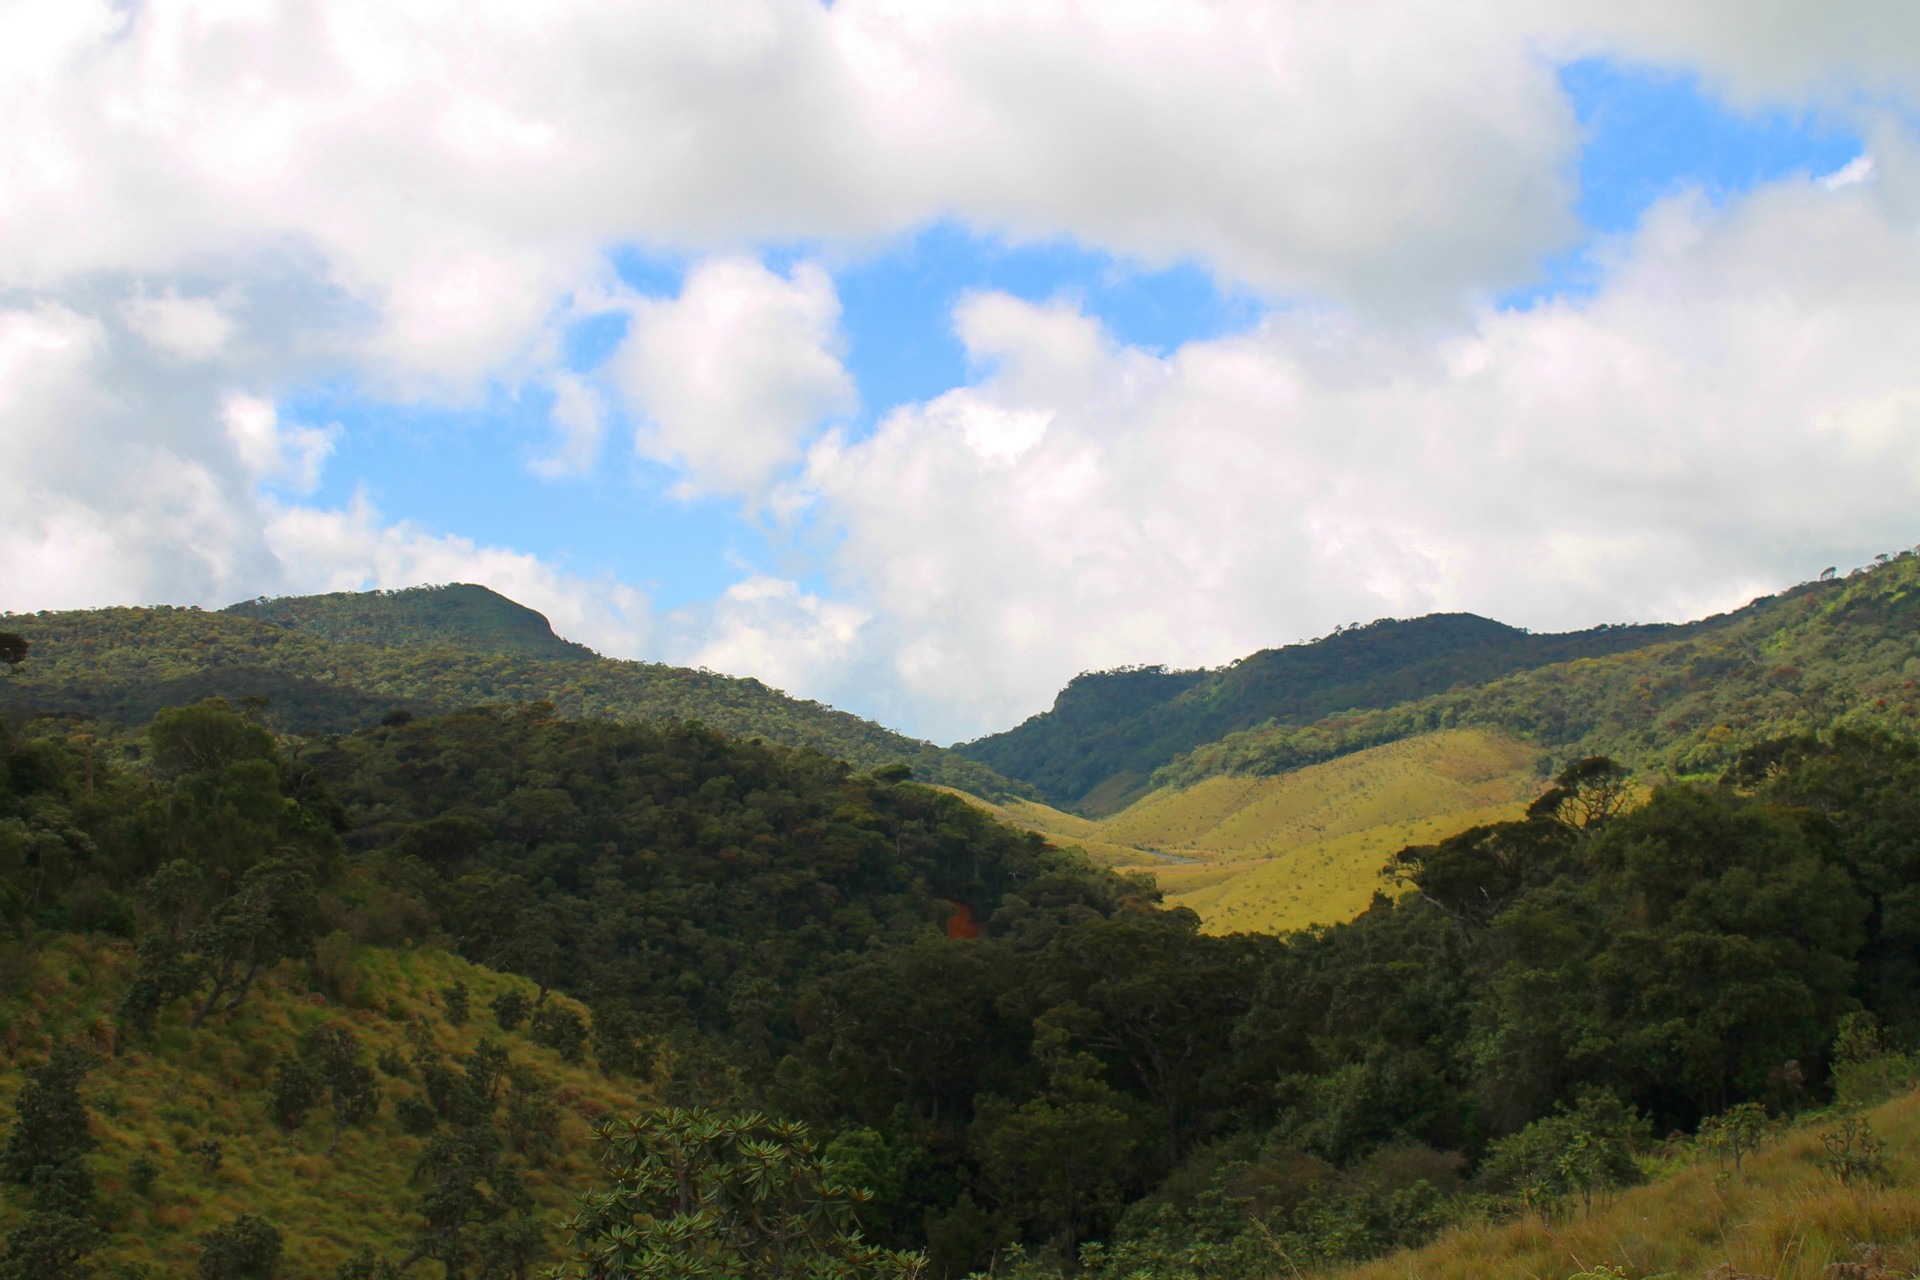
landscape, tree, nature, forest, outdoor, wilderness, mountain, cloud, sky, meadow, hill, valley, land, mountain range, wild, environment, tranquil, scenic, natural, autumn, scenery, weather, highland, ridge, cloudscape, outdoors, clouds, mountains, plateau, fell, habitat, ecosystem, meteorology, rural area, landform, mountain pass, geographical feature, mountainous landforms, silhouette nuwaraeliya